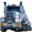
Label: truck